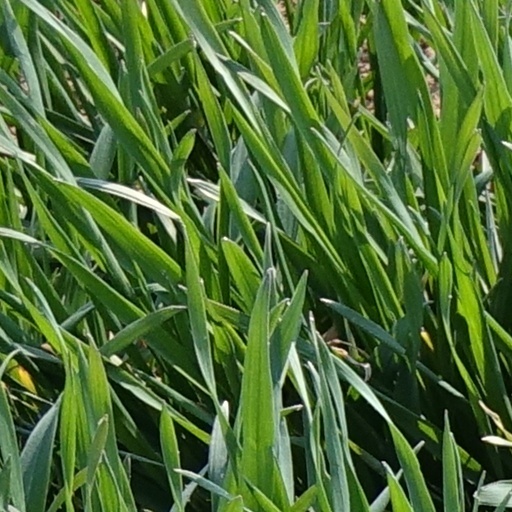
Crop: wheat